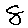
Label: 8